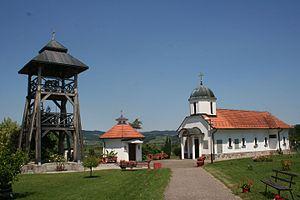
Gornje Nedeljice est un village de Serbie situé sur le territoire de la Ville de Loznica, district de Mačva. Au recensement de 2011, il comptait 707 habitants.
L'éparchie de Šabac est une circonscription de l'Église orthodoxe serbe. Elle a son siège à Šabac et, en 2016, elle a à sa tête l'évêque Lavrentije.